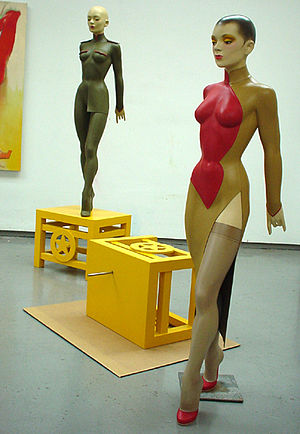
Allen Jones
Skulpturer af Allen Jones med design af Whitaker Malem
Allen Jones er en britisk kunstner indenfor pop art, bedst kendt for sine malerier, skulpturer og litografier. Han blev ved Paris Biennalen i 1963 tildelt 'Prix des Jeunes Artistes' er er 'Senior Academician' ved Royal Academy of Arts.